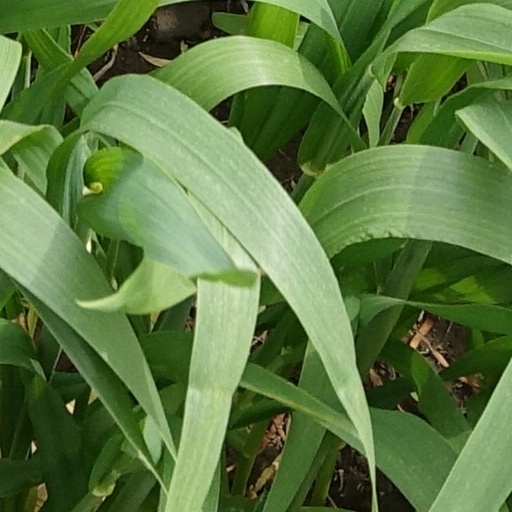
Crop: wheat